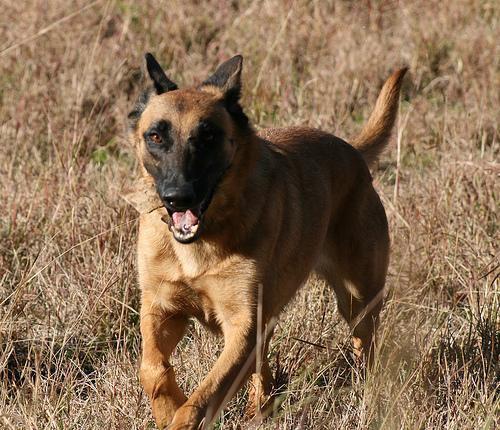
malinois